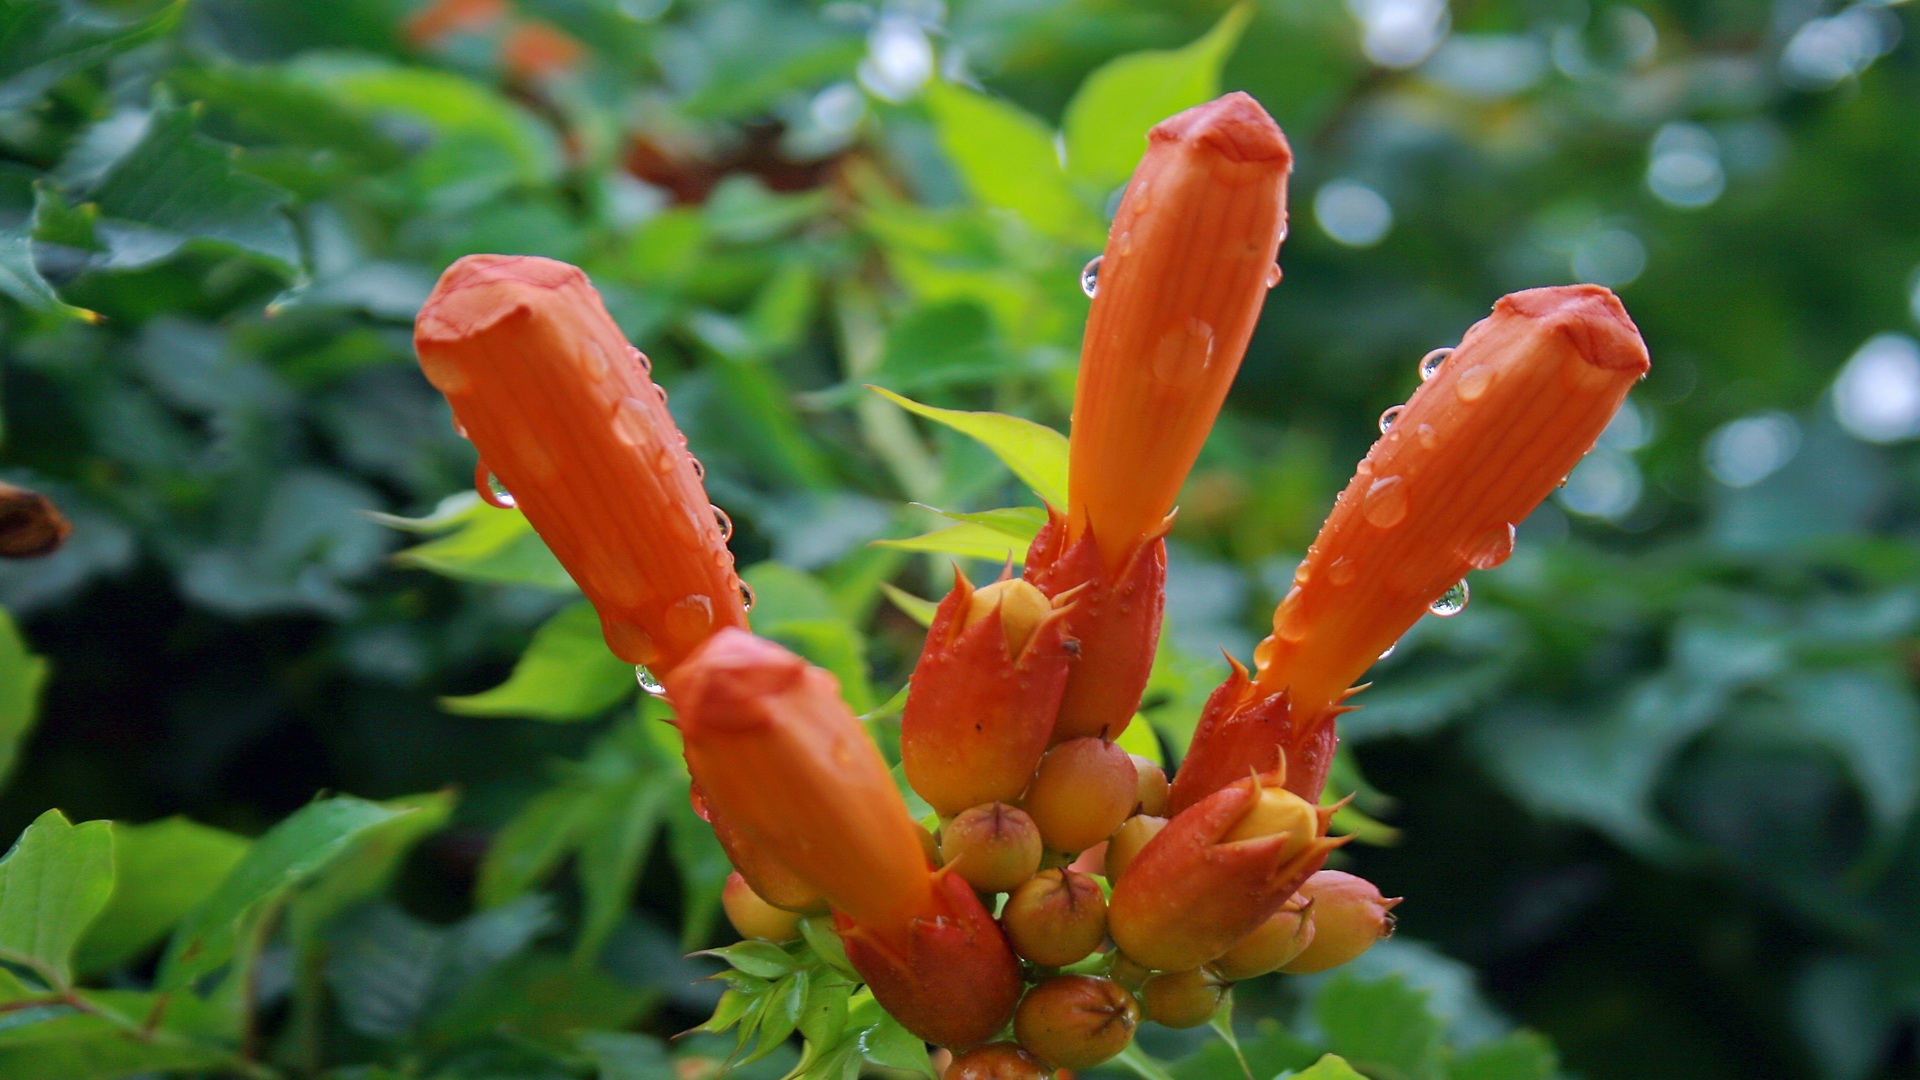
plant, flower, food, produce, macro, botany, garden, flora, wildflower, shrub, macro photography, flowering plant, wet flower, land plant